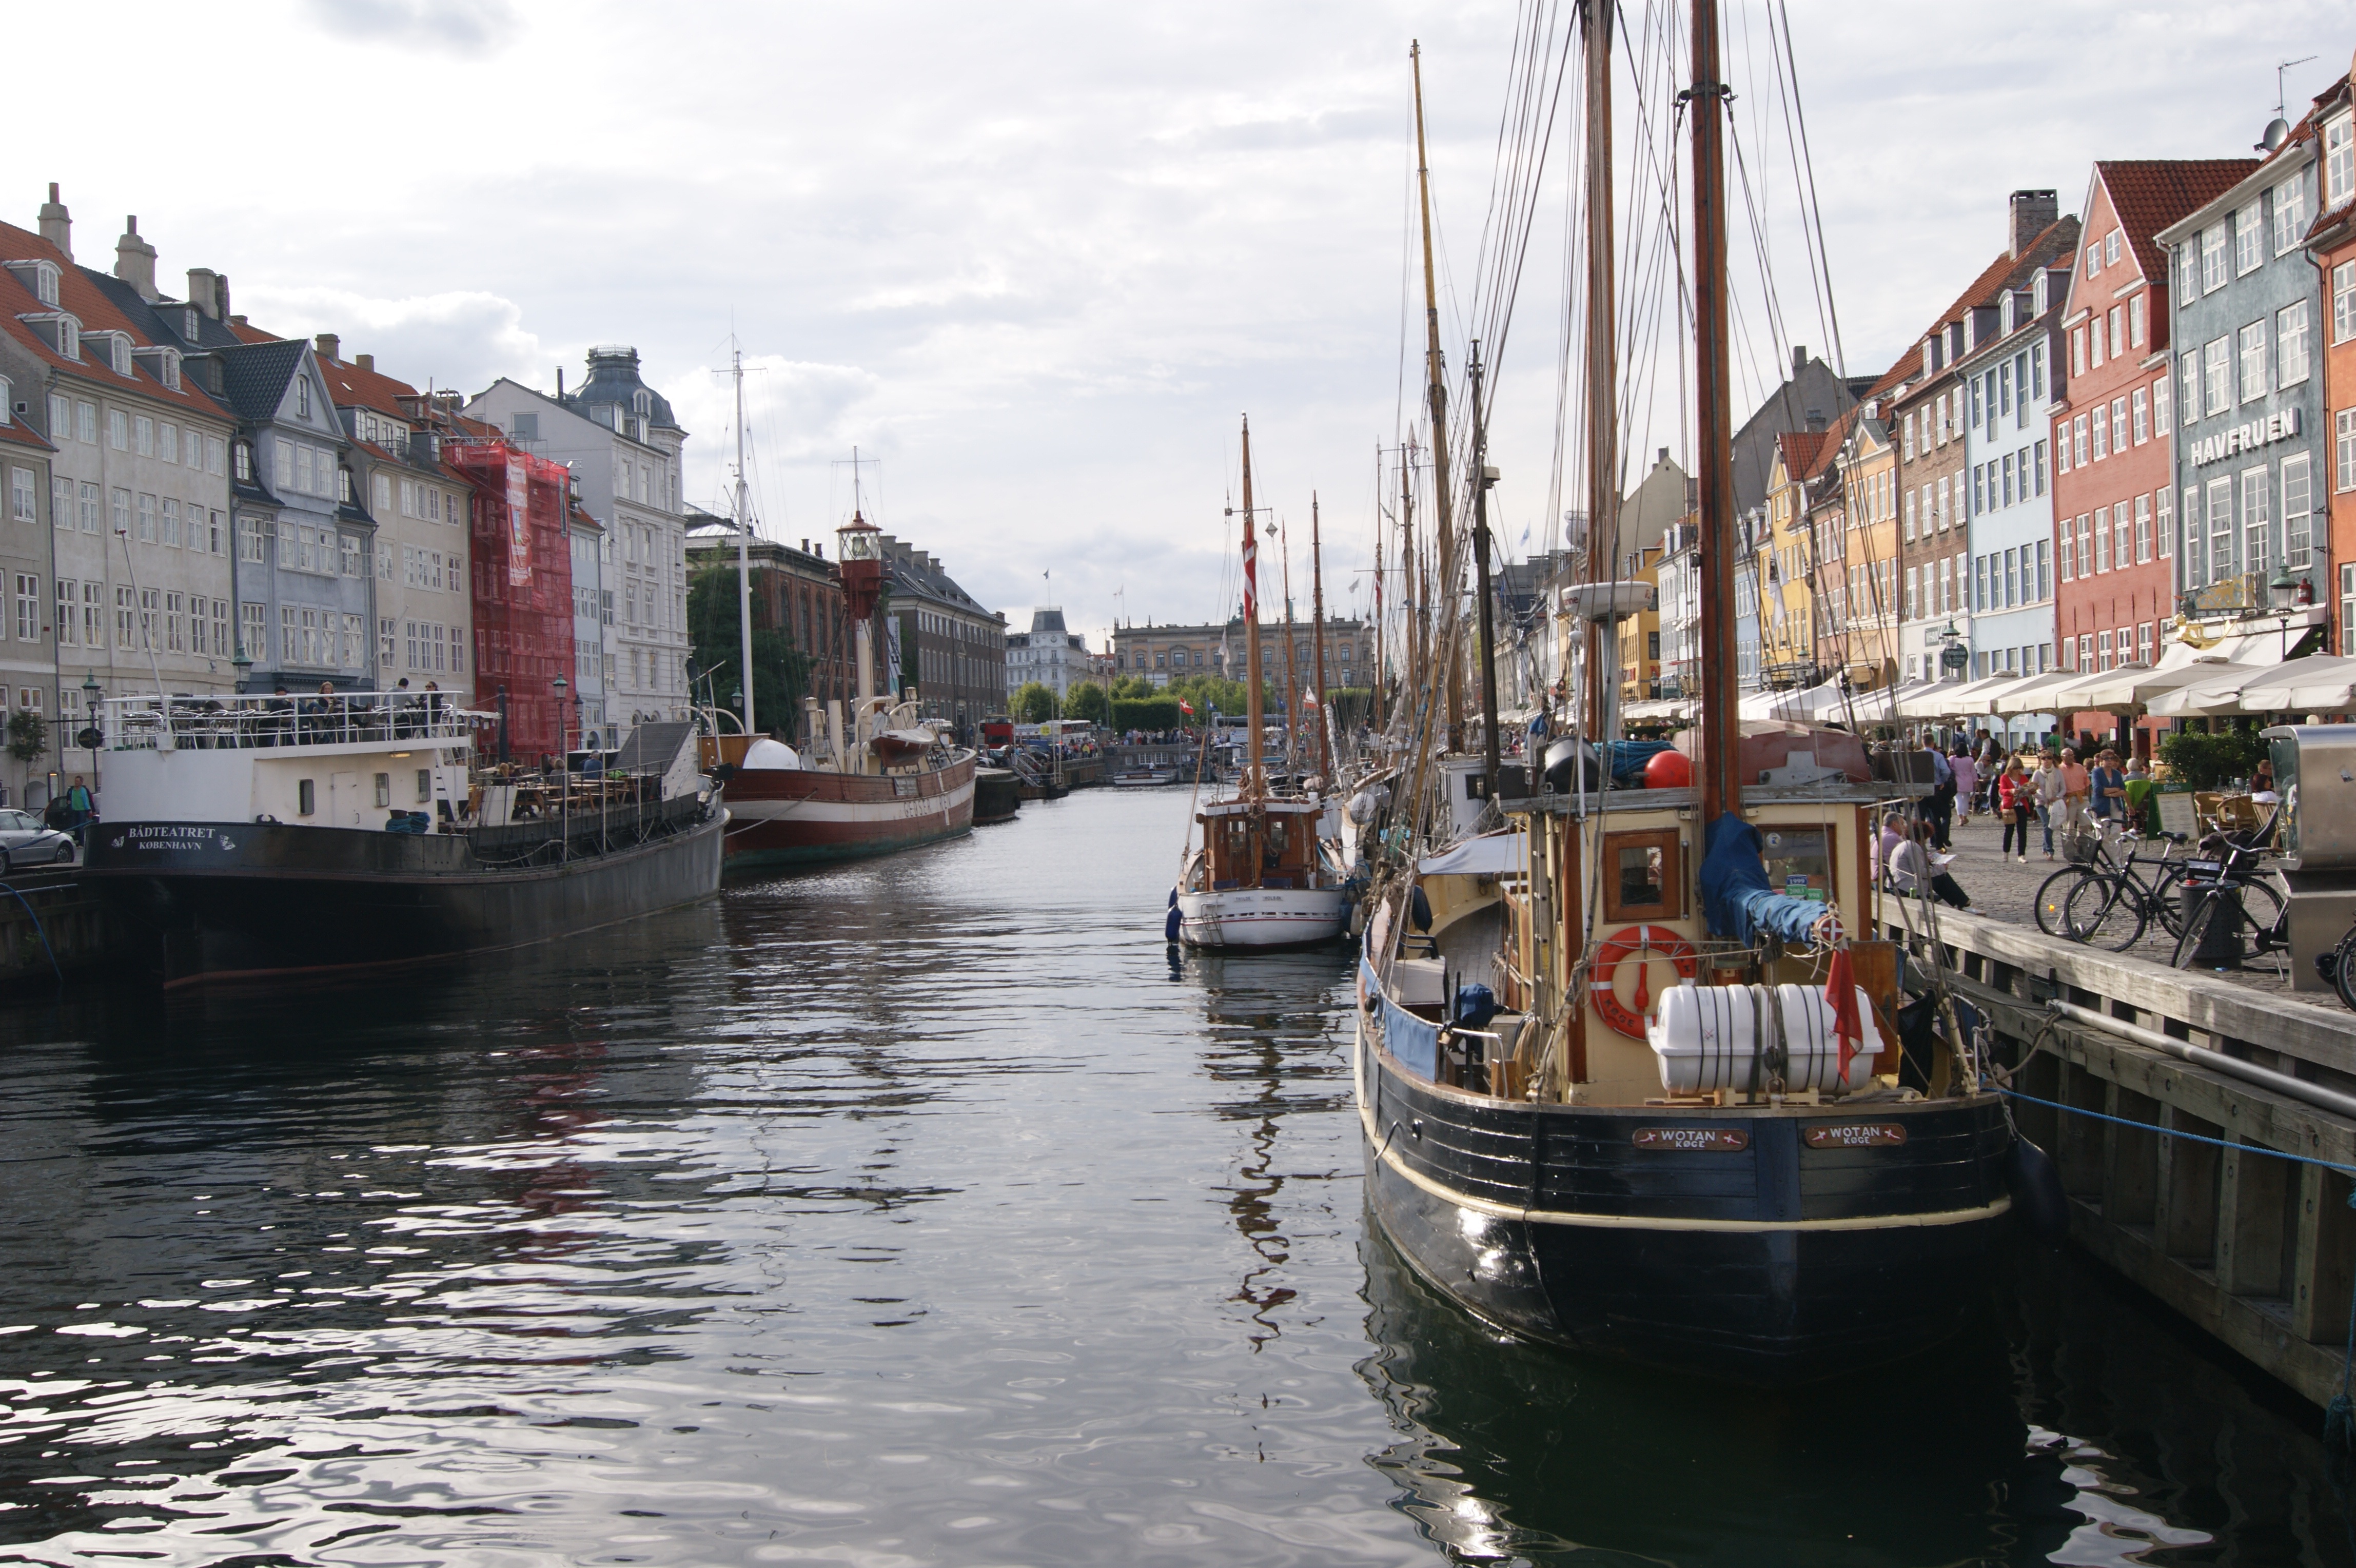
boat, town, river, canal, vehicle, harbor, port, waterway, body of water, copenhagen, channel, watercraft, landform